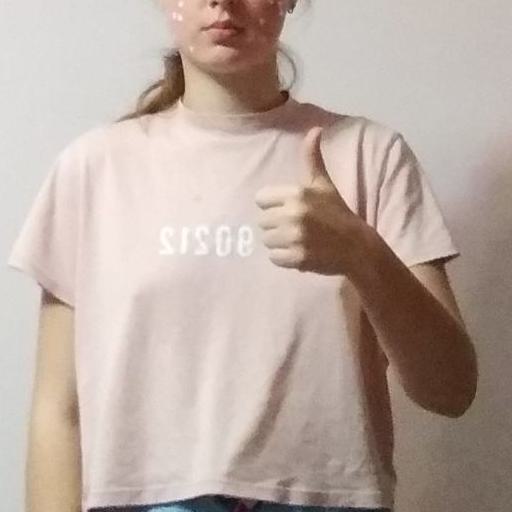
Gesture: like